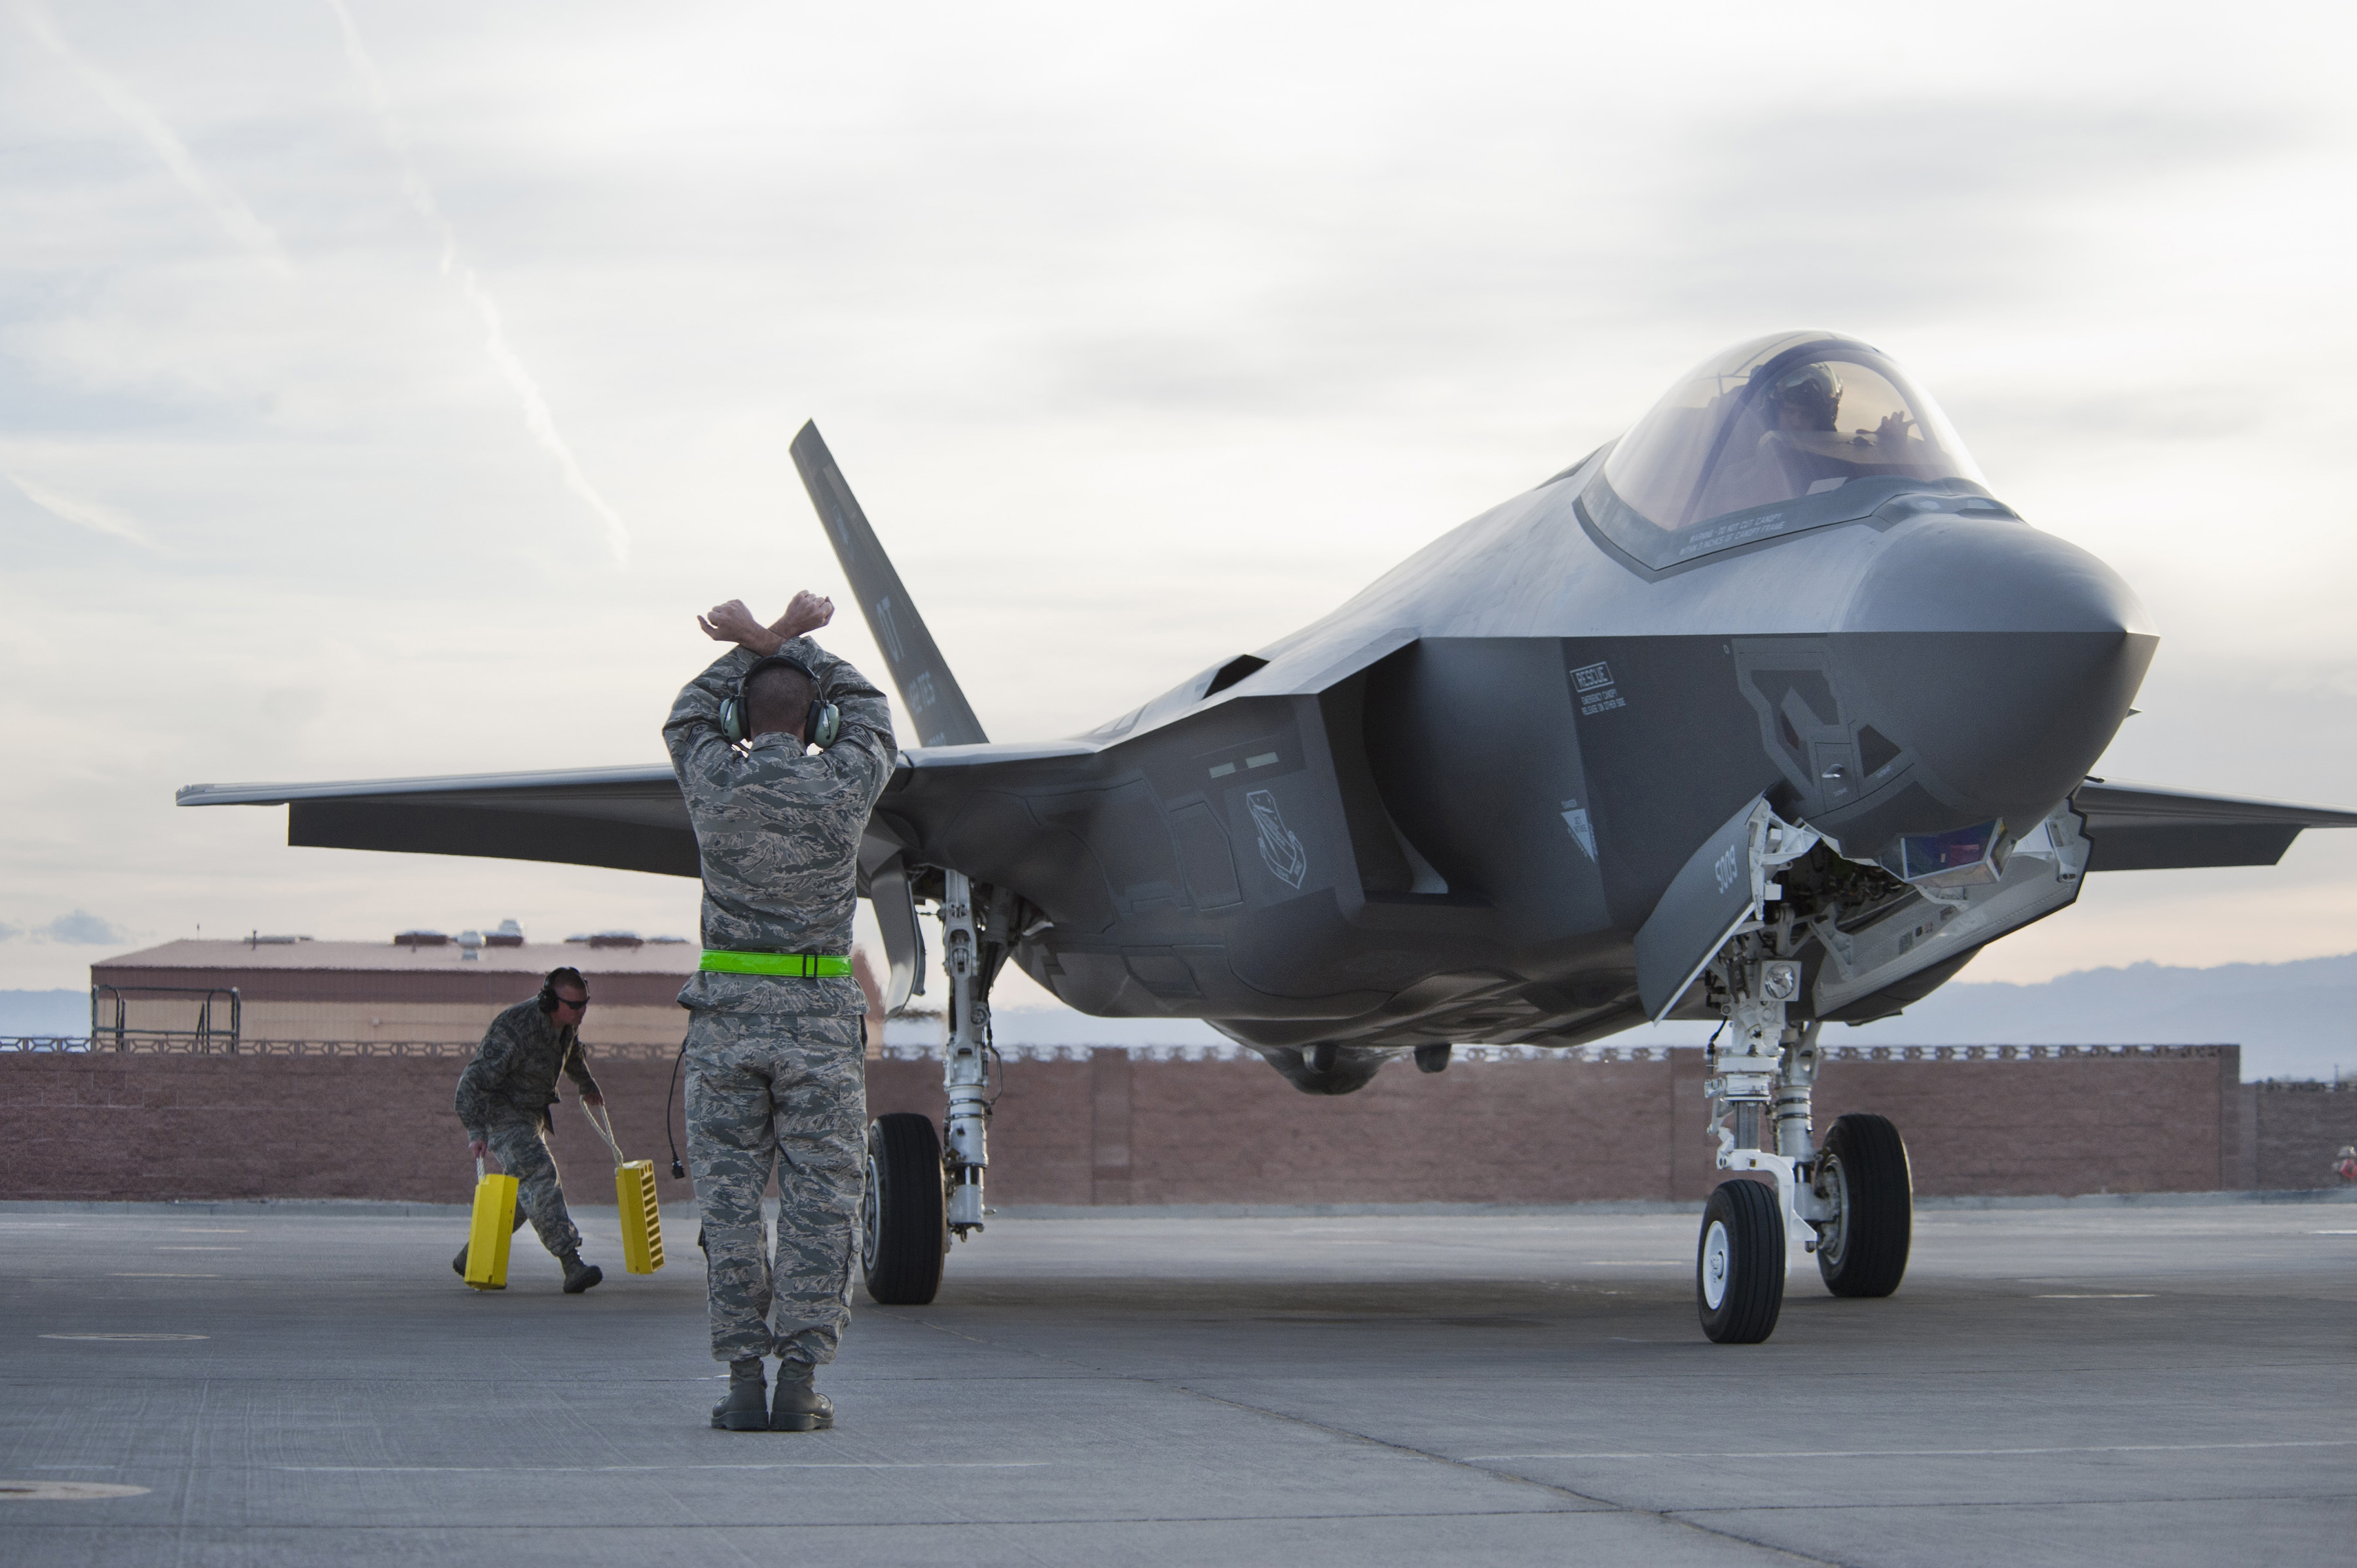
Vehicle type: Planes